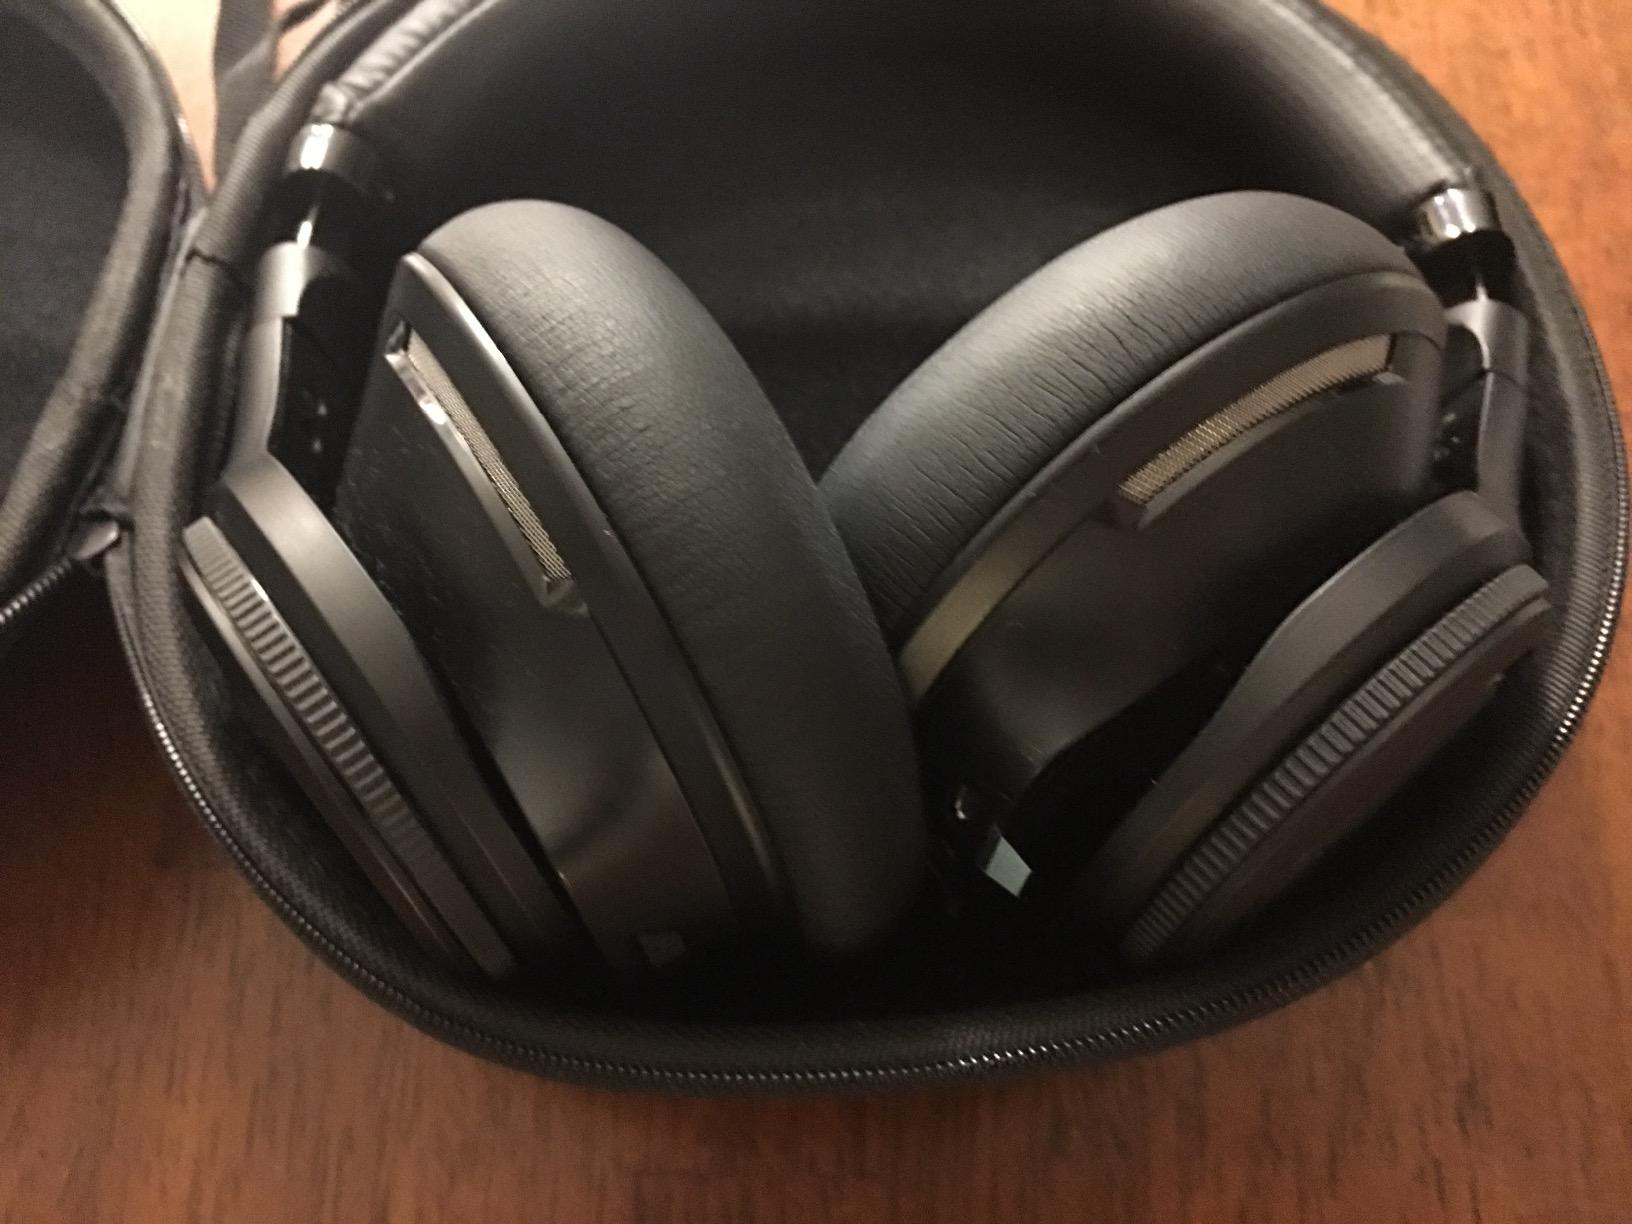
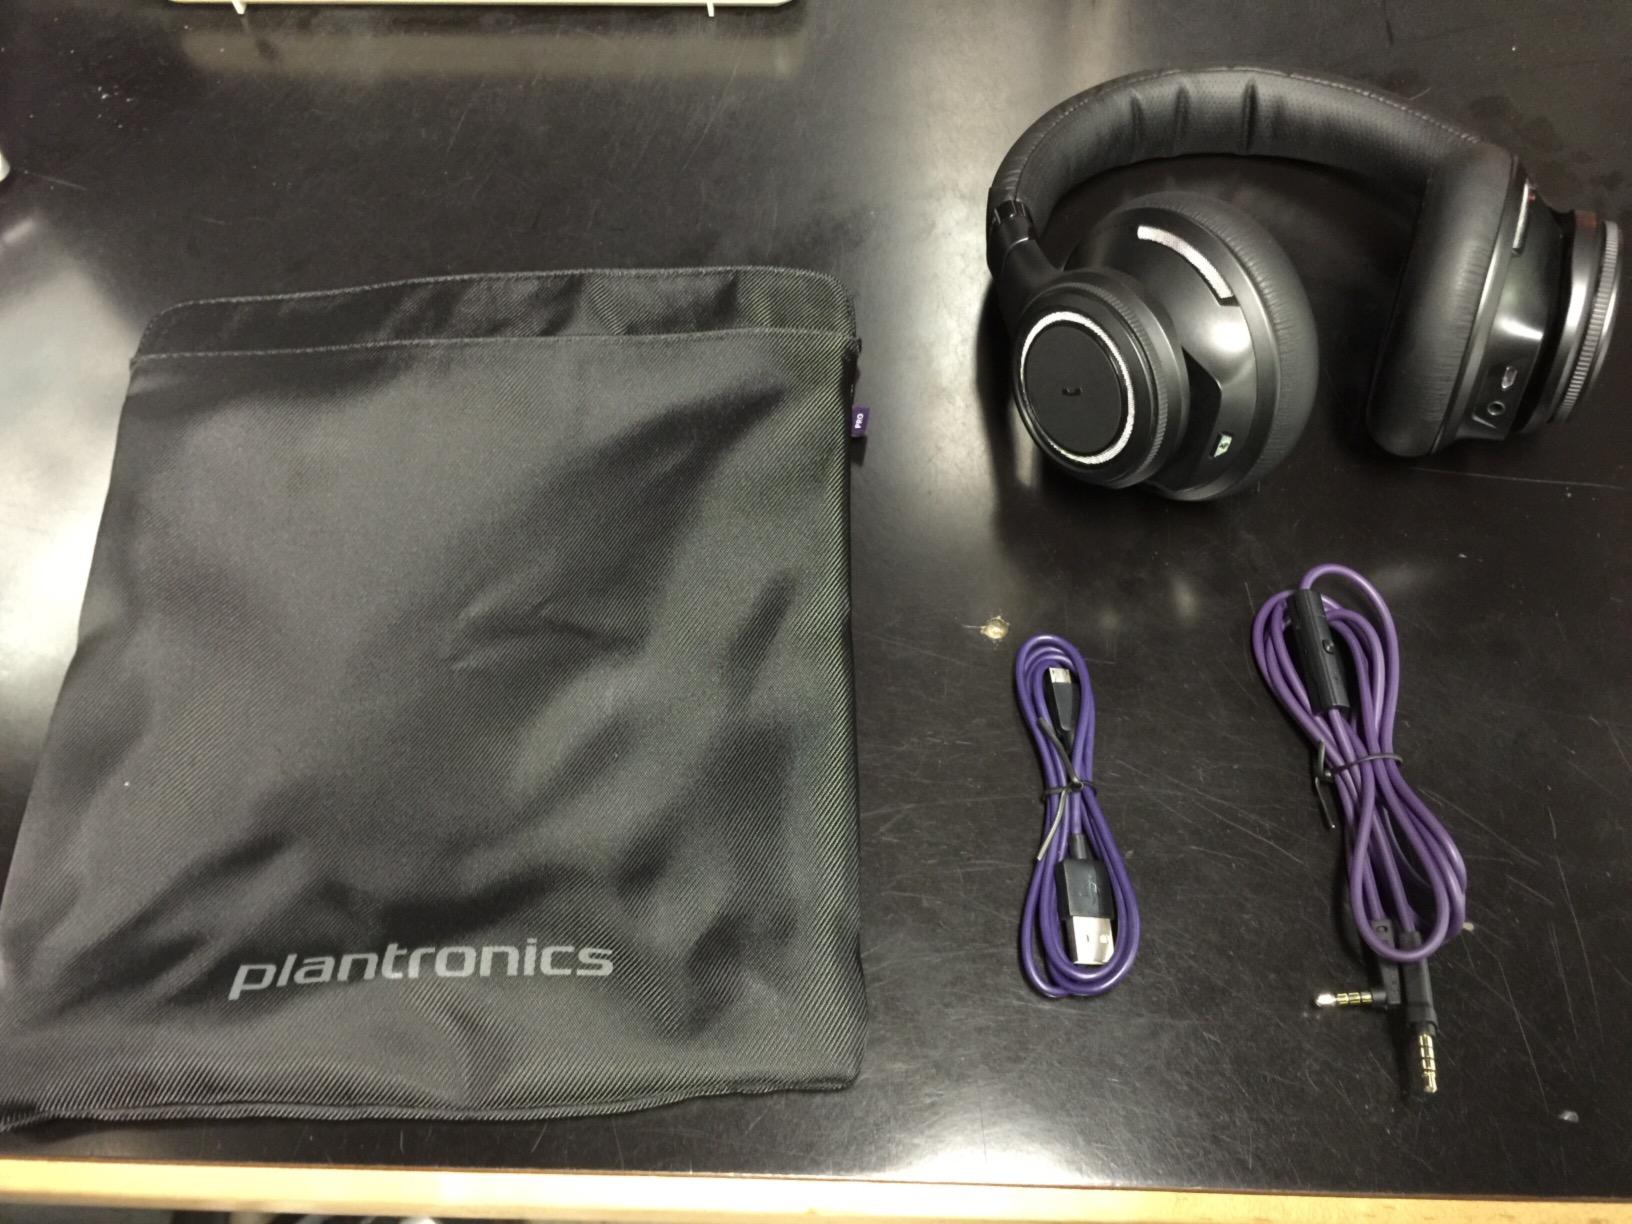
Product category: headphones
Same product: yes